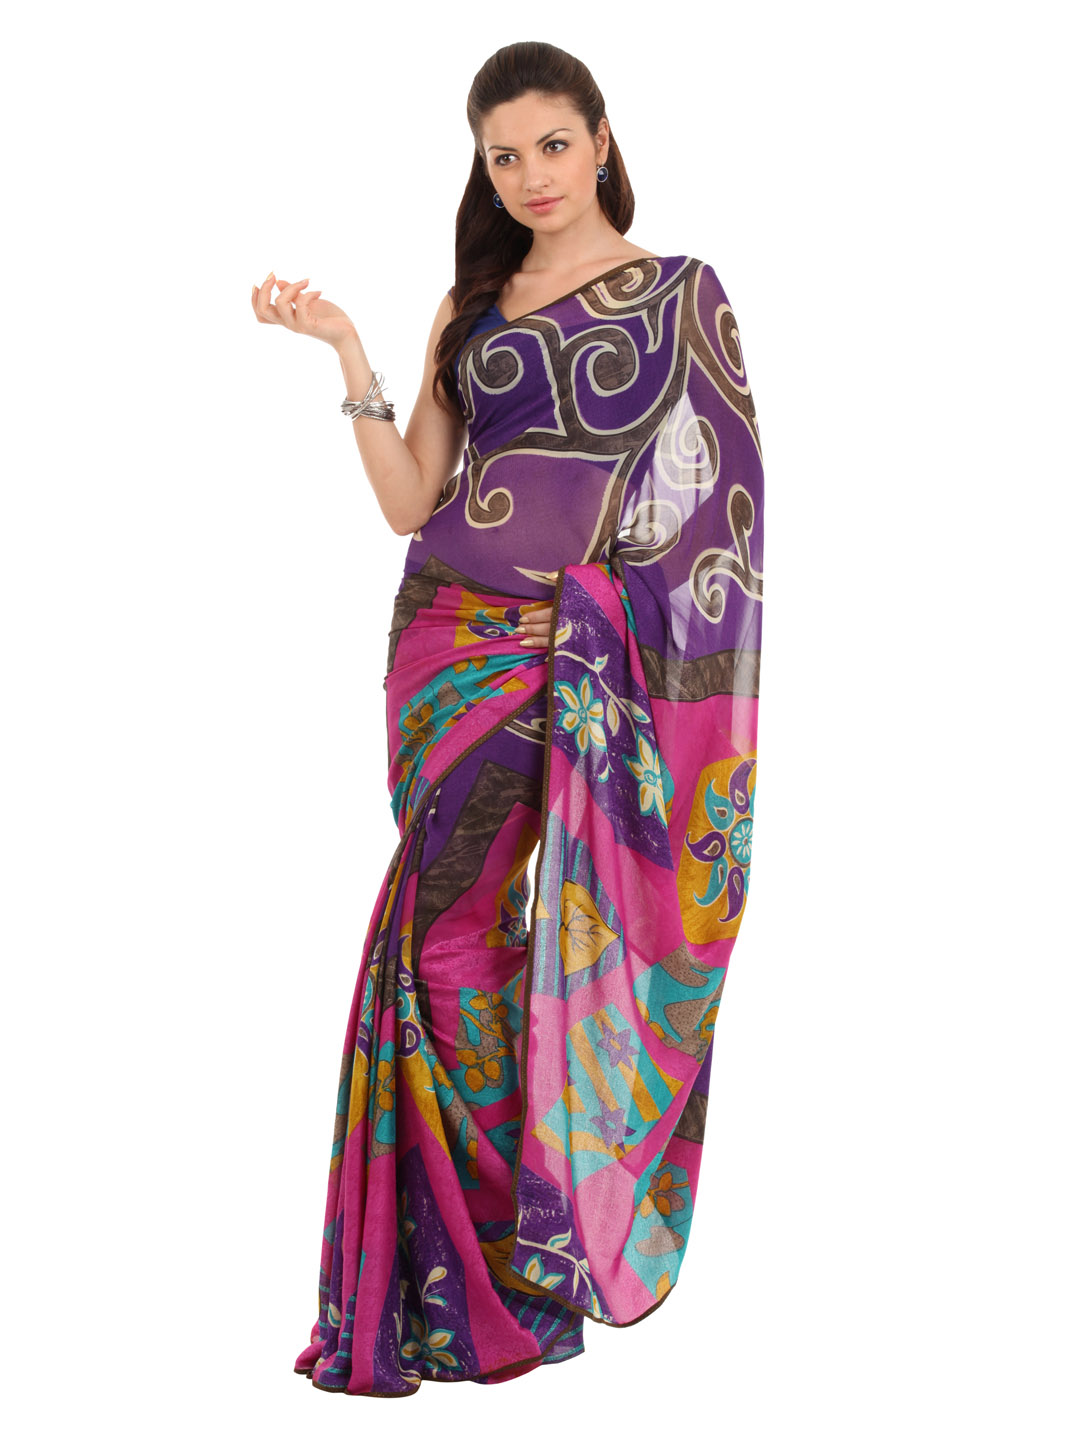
FNF Pink & Purple Evening Wear Sari
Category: Apparel / Saree / Sarees
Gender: Women
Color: Purple
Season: Fall 2012
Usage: Ethnic